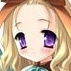
Portrait style: Anime Portrait